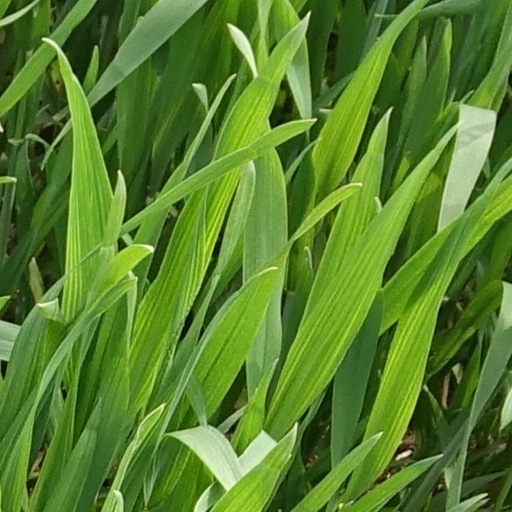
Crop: wheat